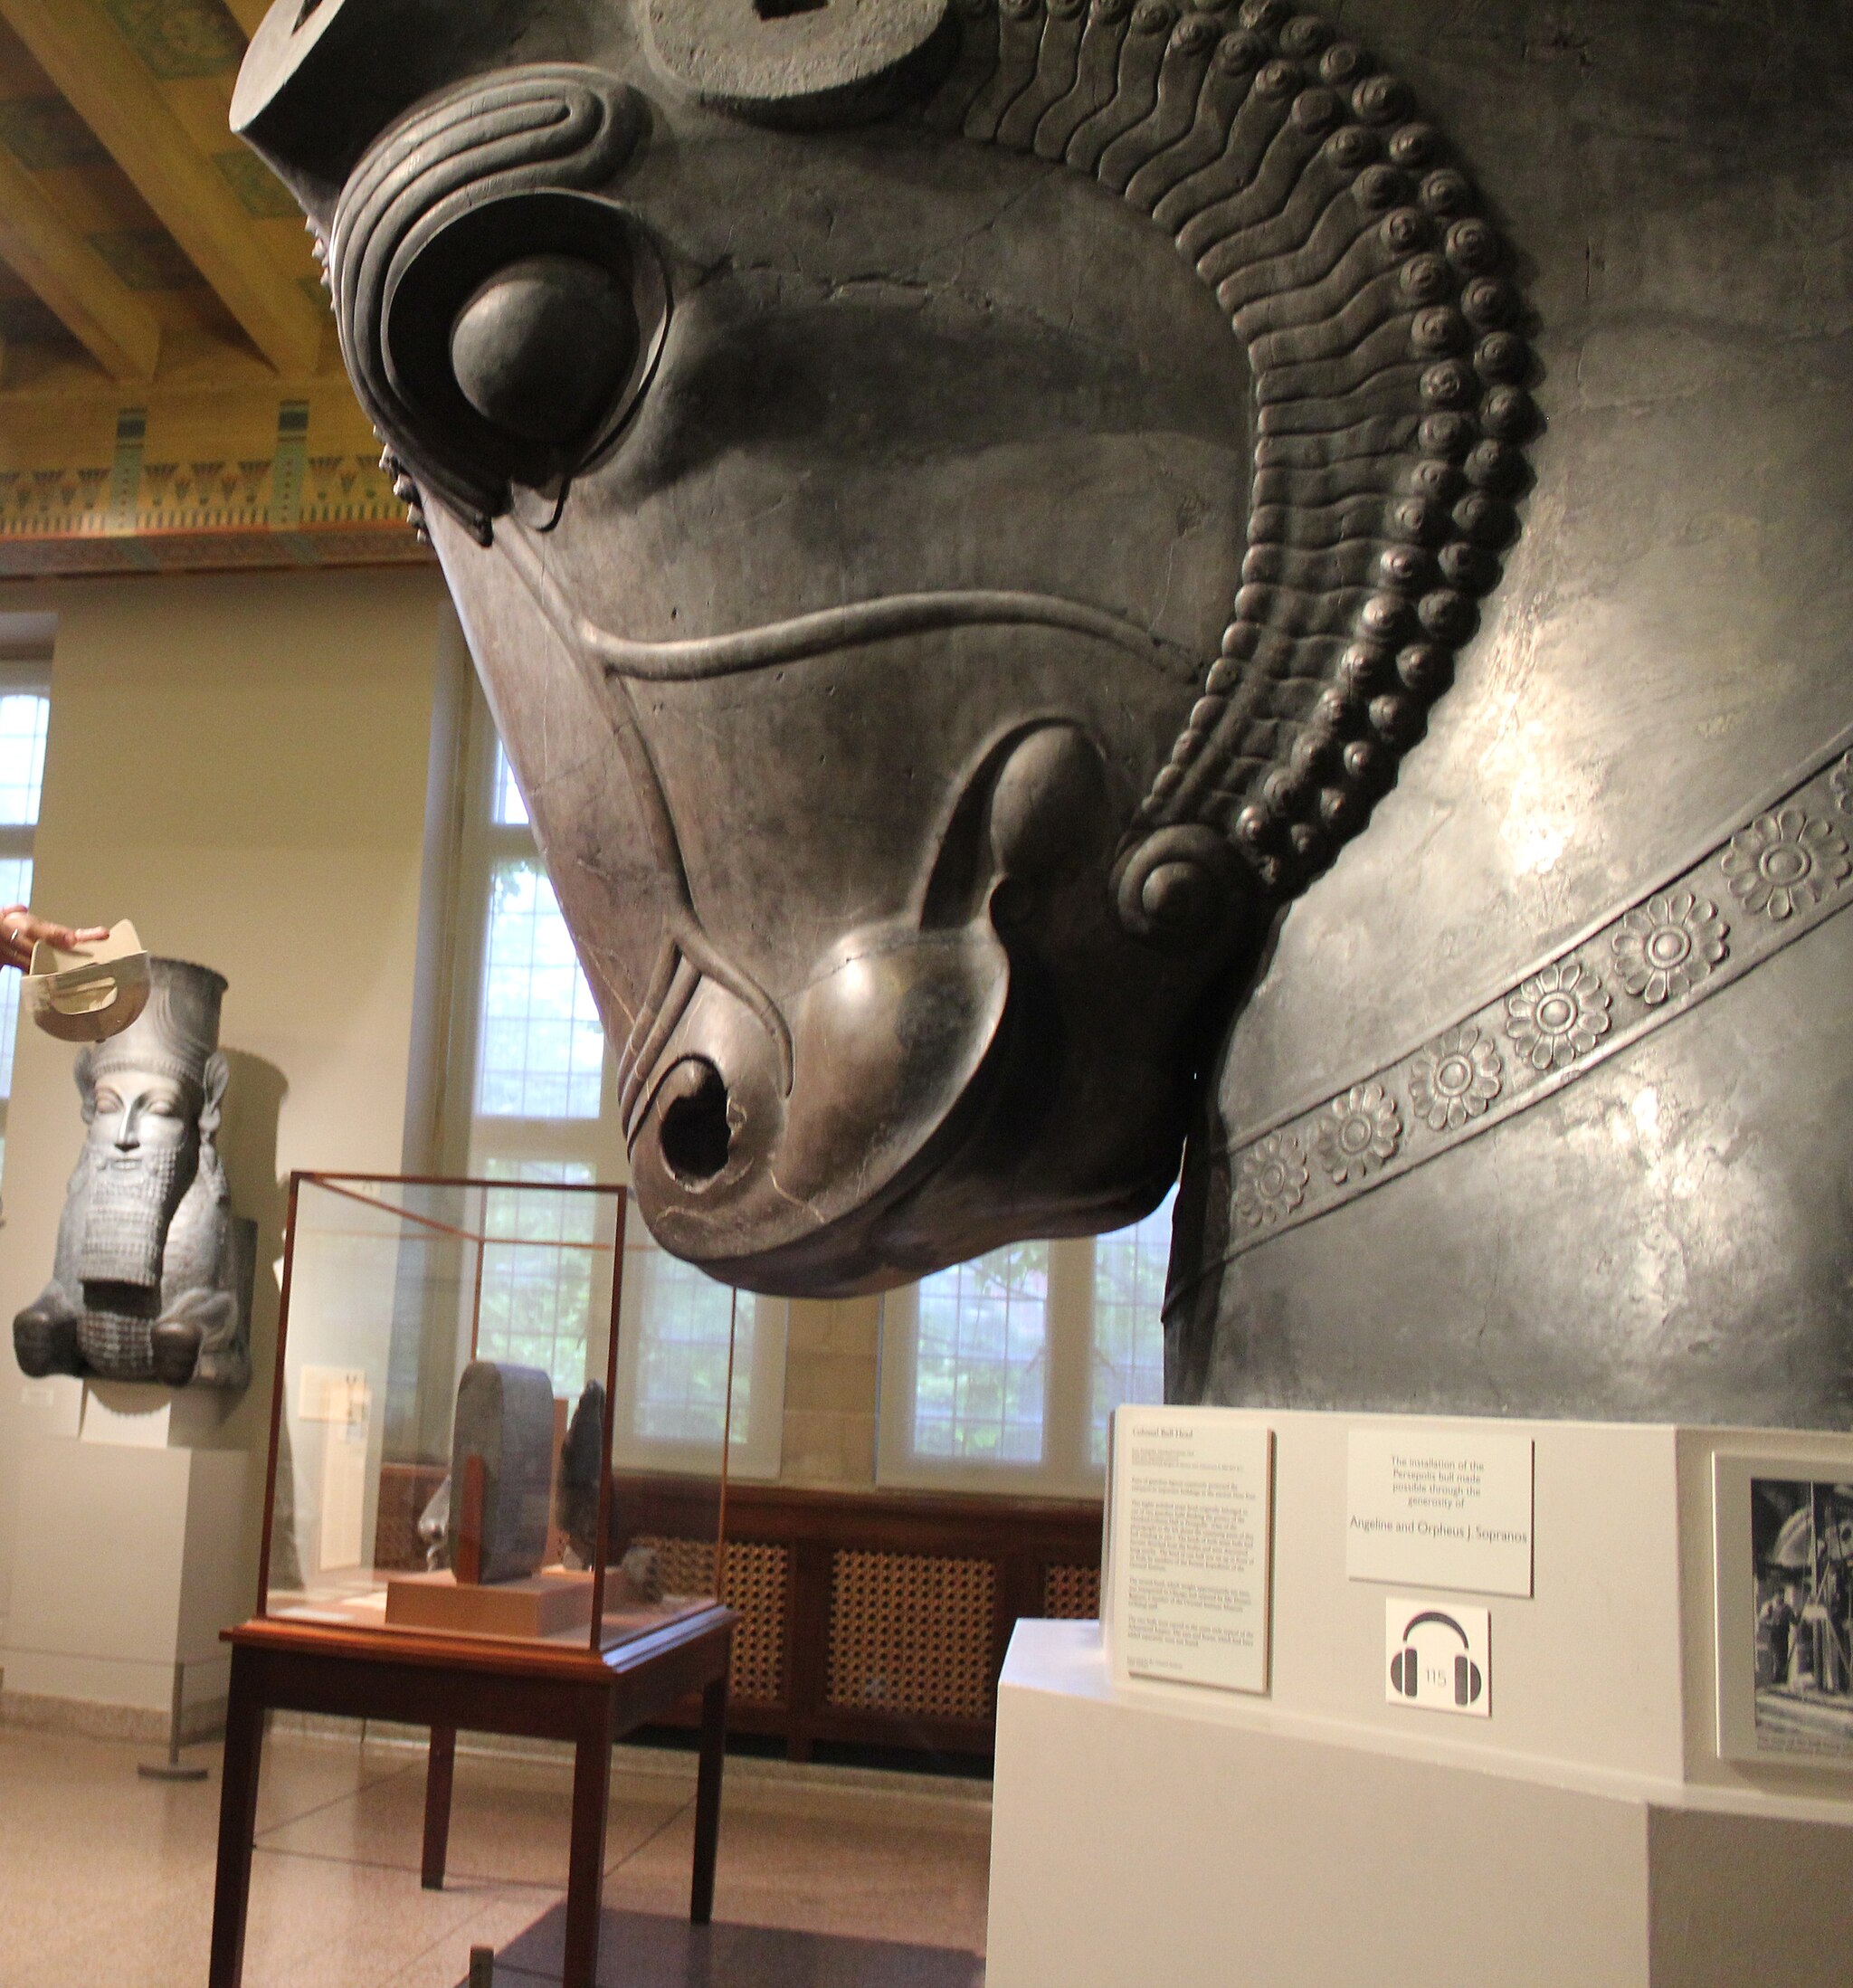
Title: Oriental Institute Museum. Raise the roof (5948558473)
Description: Colossal Bull Head, Iran: Persepolis, Hundred-Column Hall, limestone, Achaemenid Period, Reigns of Xerxes and Artaxerxes I, 468-424 BC
Date: 2011-07-17 17:23
Categories: Flickr images reviewed by FlickreviewR, Persian bull statue from Persepolis (Oriental institute, Chicago), Oriental Institute Museum